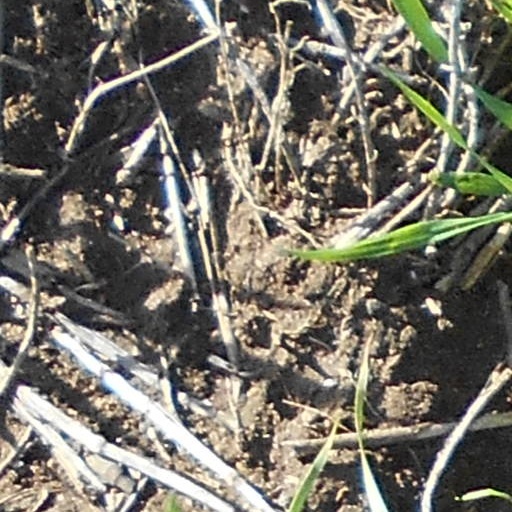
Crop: wheat